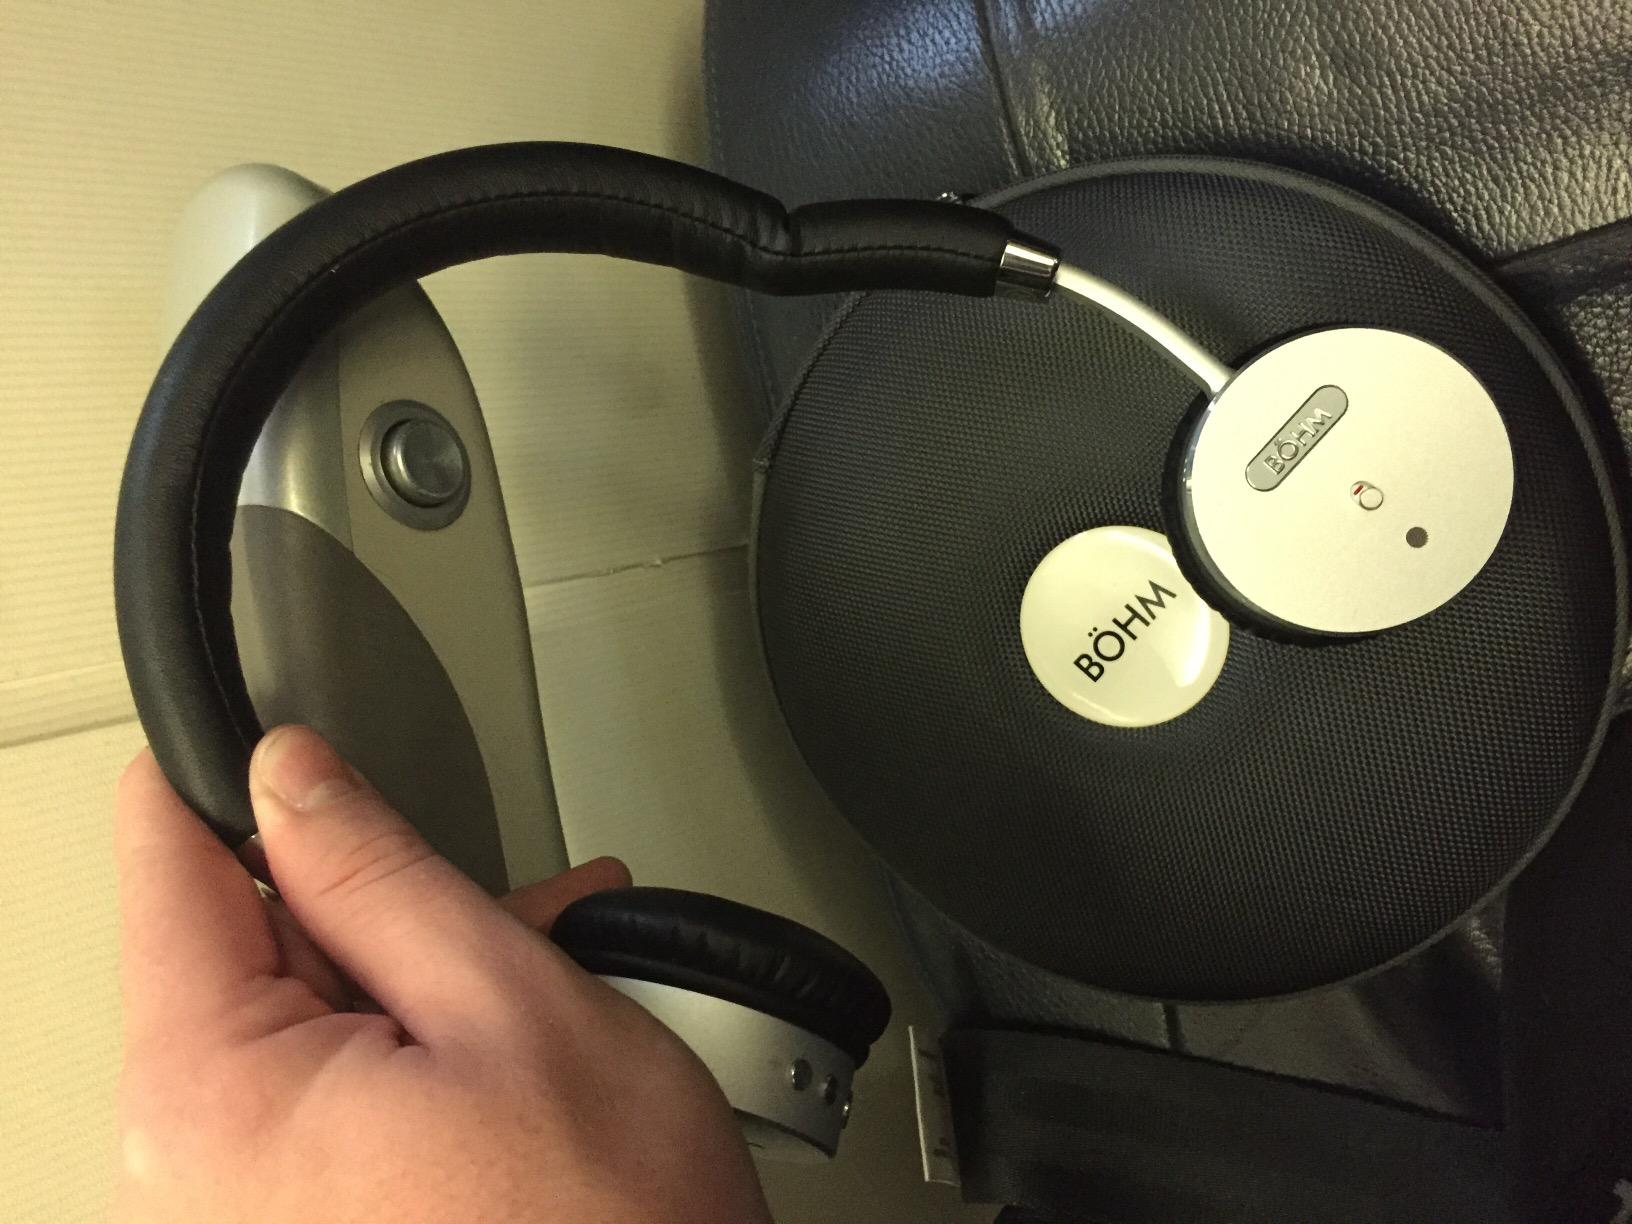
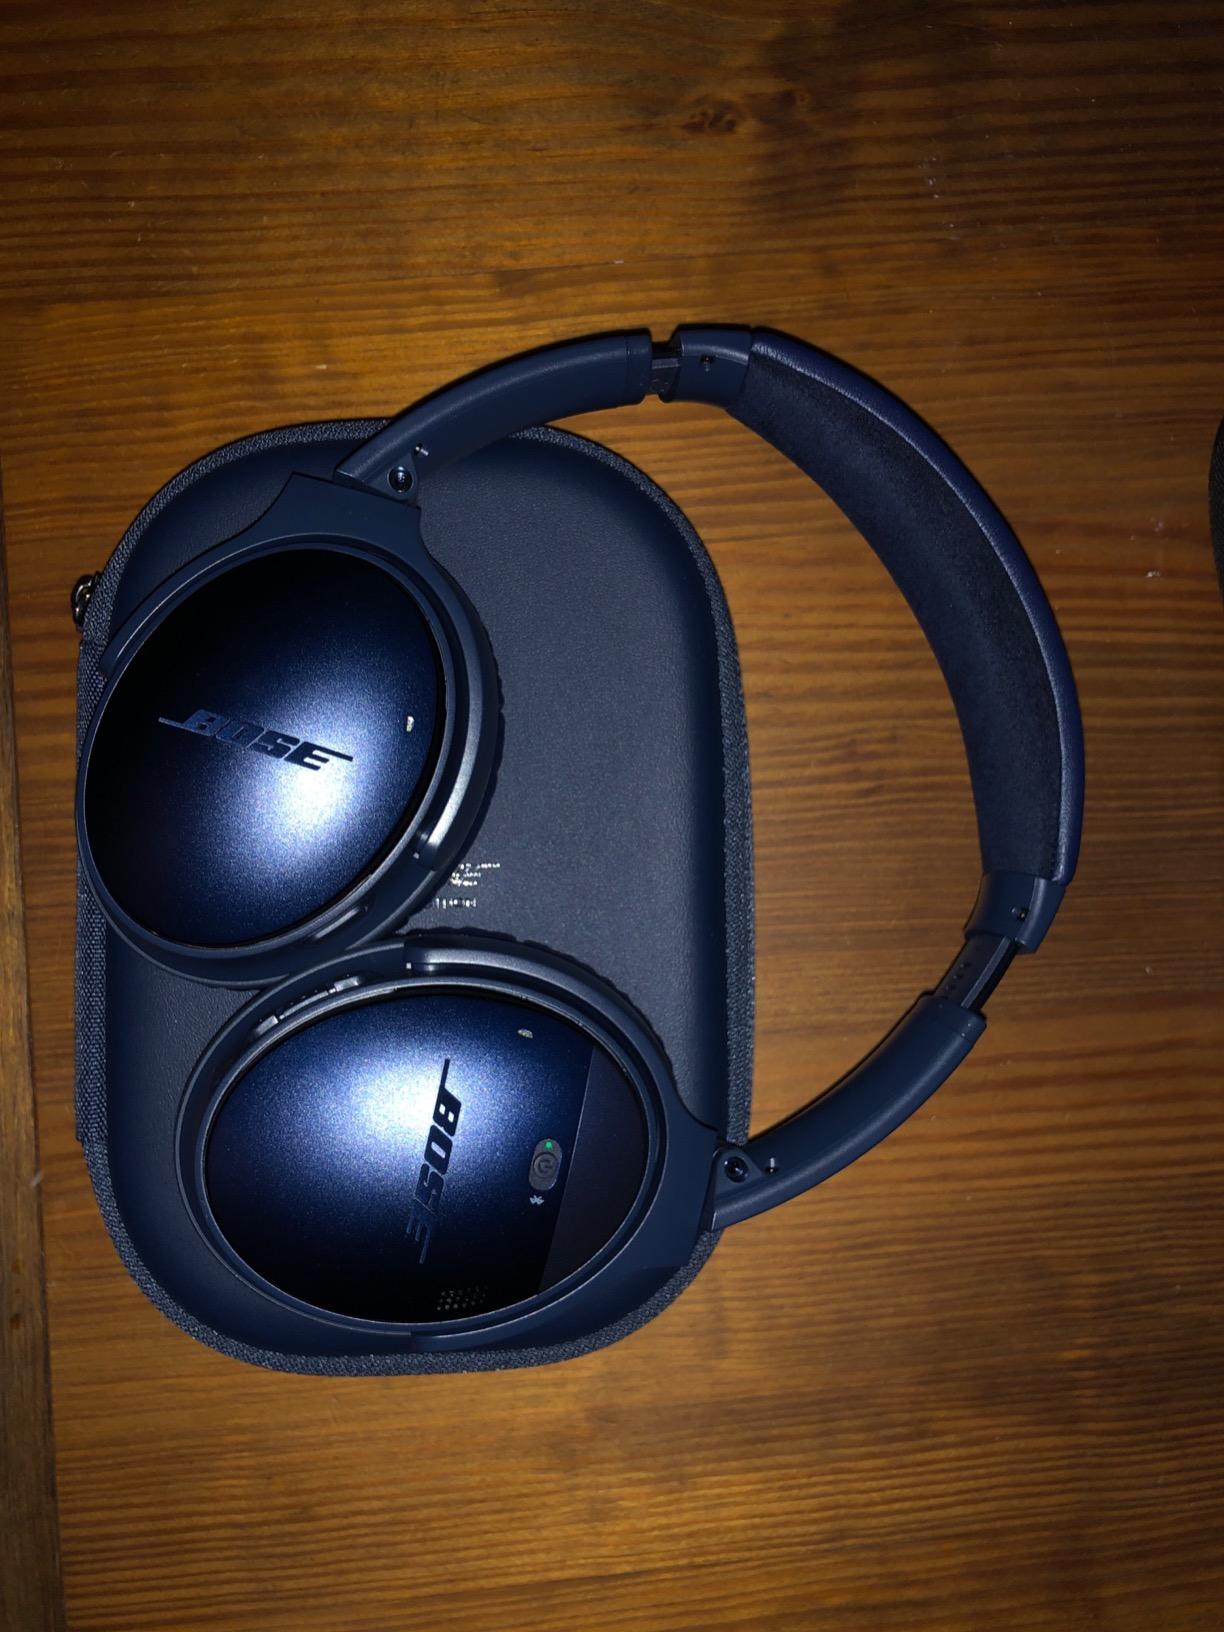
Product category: headphones
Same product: no